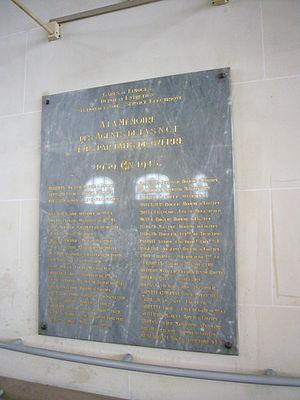
Plaque à la mémoire des agents de la SNCF tués pendant la Seconde Guerre Mondiale (Gare de Limoges-Bénédictins, Limoges, Haute-Vienne, France)
L'Histoire de Limoges remonte à plus de deux mille ans.
La gare de Limoges-Bénédictins est une gare ferroviaire française, la principale des deux gares de la commune de Limoges, dans le département de la Haute-Vienne, en région Nouvelle-Aquitaine.